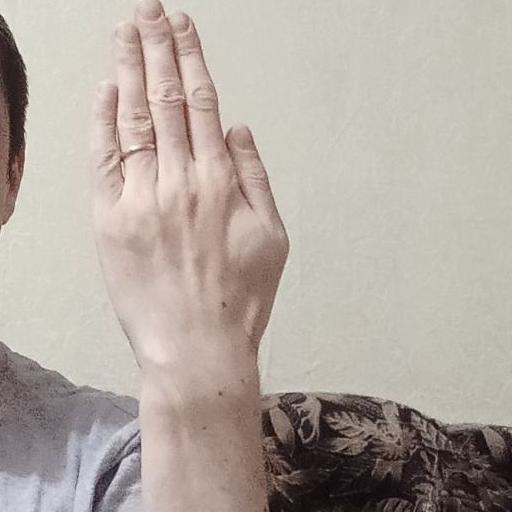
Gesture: stop_inverted